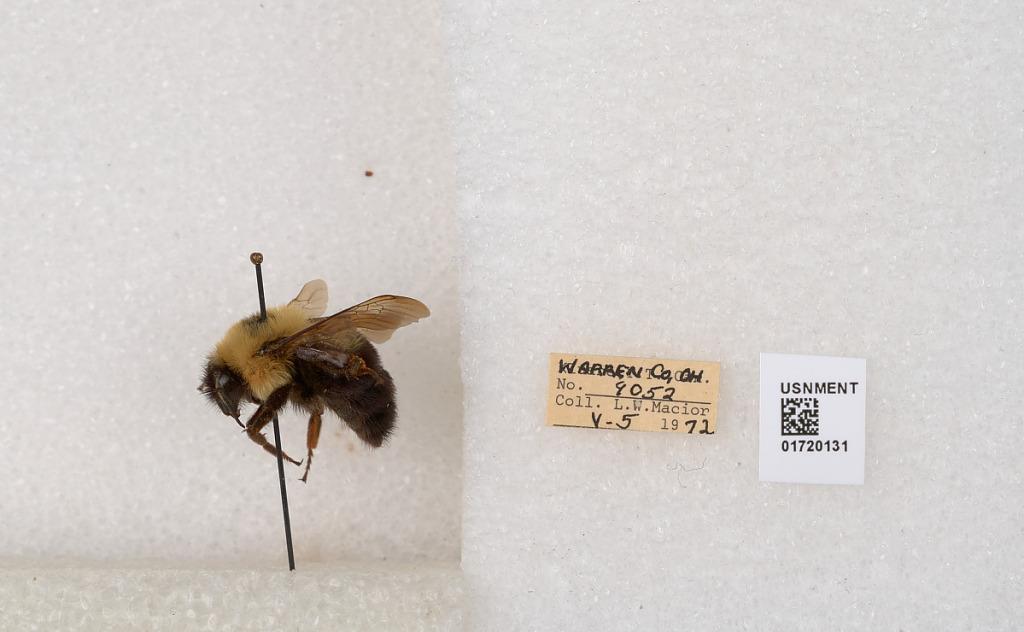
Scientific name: Bombus bimaculatus Cresson
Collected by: L. Macior
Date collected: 1972-5-5
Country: United States
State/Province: Ohio
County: Warren
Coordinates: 39.4276, -84.1668